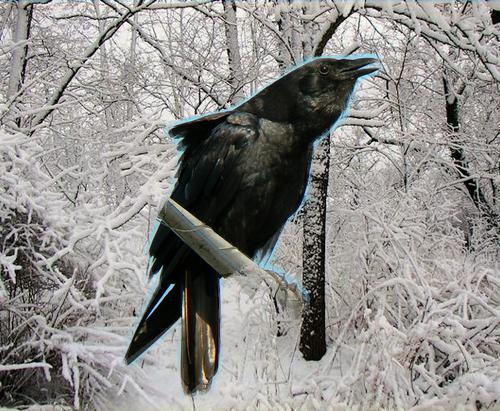
Bird species: Fish_Crow
Bird type: landbird
Background: land